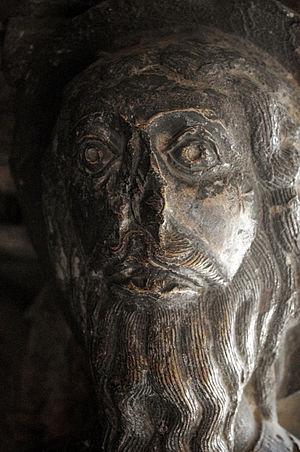
Tête romane de Gamaliel, galerie est du cloître de Saint-Trophime, Arles, France (XIIe s)
Le cloître Saint-Trophime de l’ancienne cathédrale d’Arles date du XIIᵉ siècle et XIVᵉ siècle.